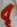
Number: 4